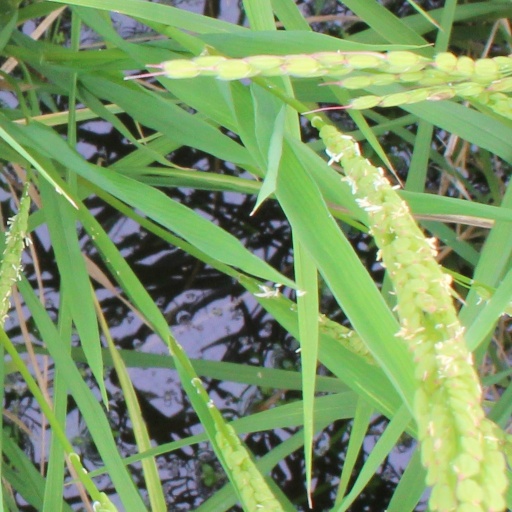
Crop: rice